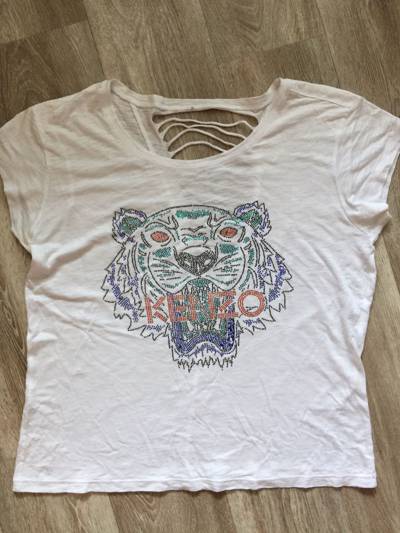
Waste category: clothes